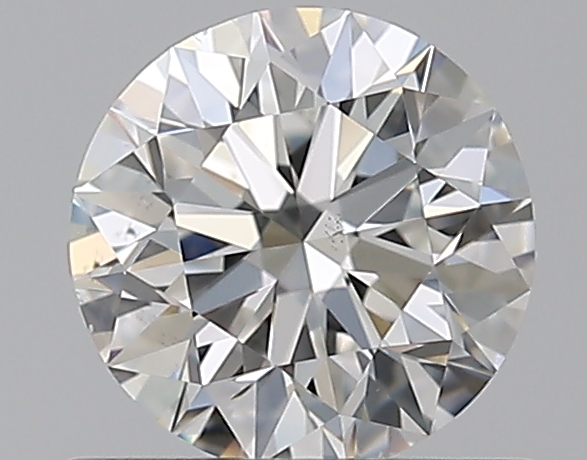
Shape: round
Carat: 0.55
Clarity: VS1
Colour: G
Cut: EX
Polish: EX
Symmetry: EX
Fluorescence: N
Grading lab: GIA
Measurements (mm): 5.2 x 5.23 x 3.27